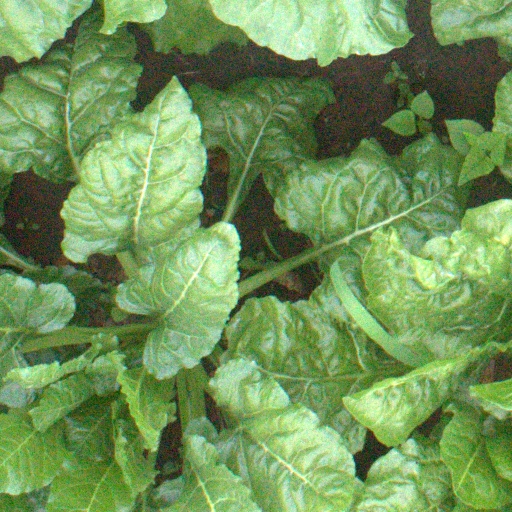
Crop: sugar beet